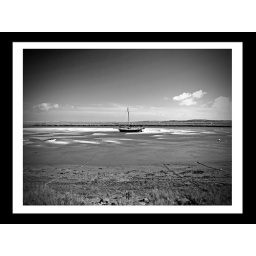
A boat aground set against the big sky and open expanse of the North Norfolk Coast. Taken at Wells Harbour.